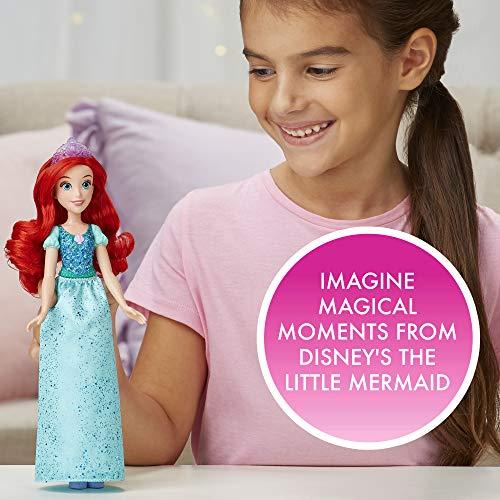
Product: Disney Princess Royal Shimmer Ariel
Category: Toys & Games | Dolls & Accessories | Dolls
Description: Collect all 11 dolls each sold separately.
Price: $8.88
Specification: ProductDimensions:1.9x6x14inches|ItemWeight:0.16ounces|ShippingWeight:3.52ounces(Viewshippingratesandpolicies)|ASIN:B07DDB5CR2|Itemmodelnumber:E4156AS00|Manufacturerrecommendedage:3yearsandup